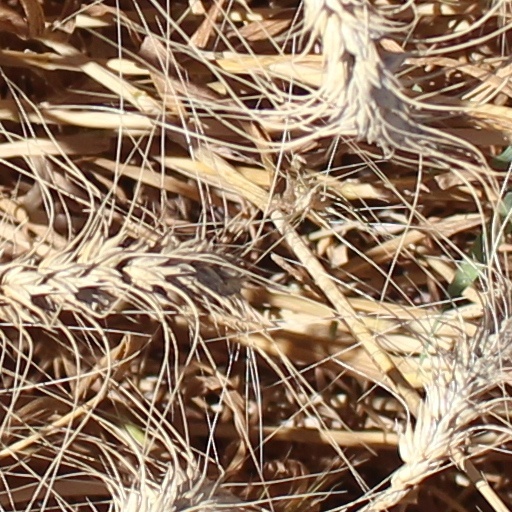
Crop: wheat